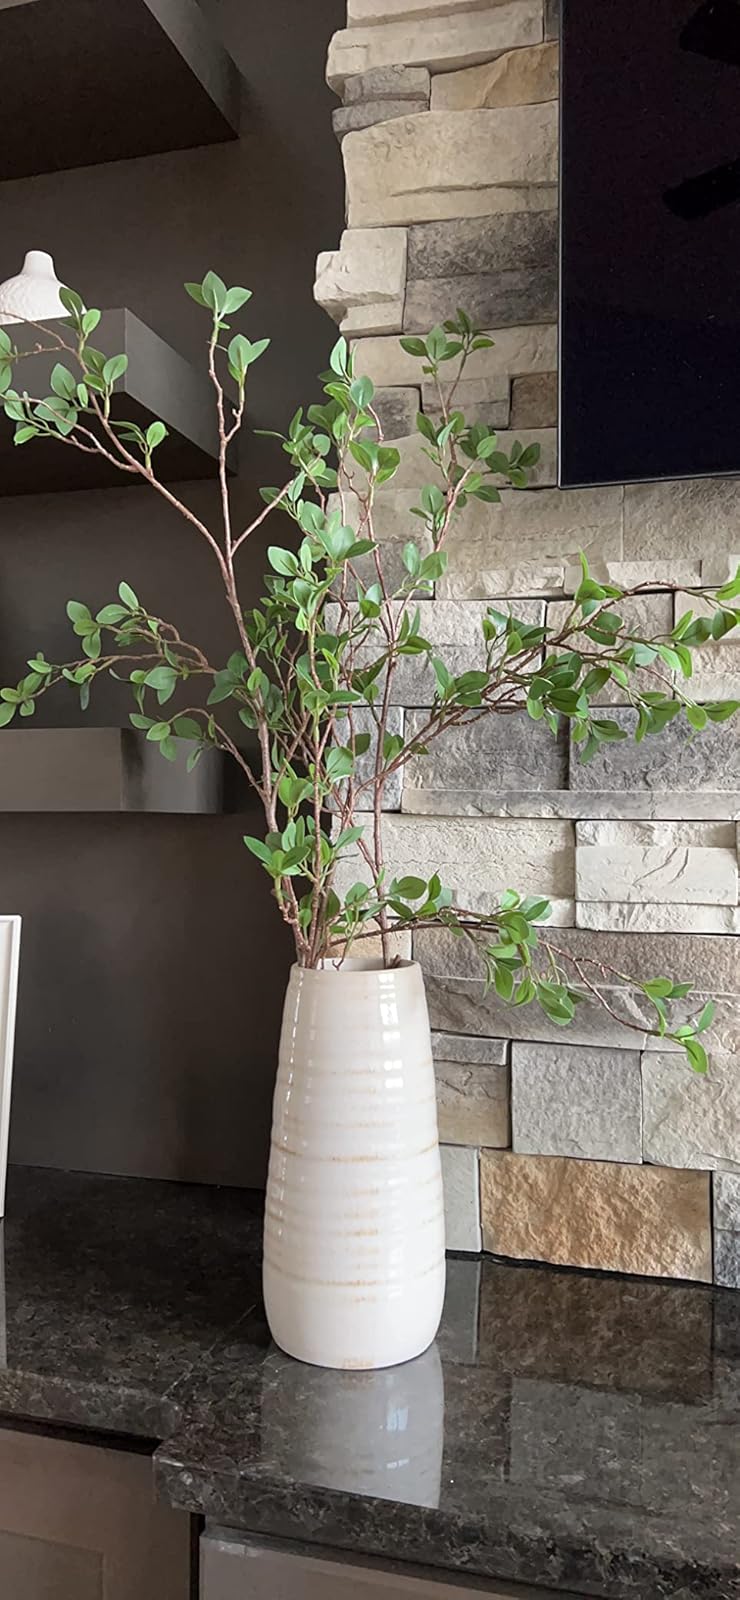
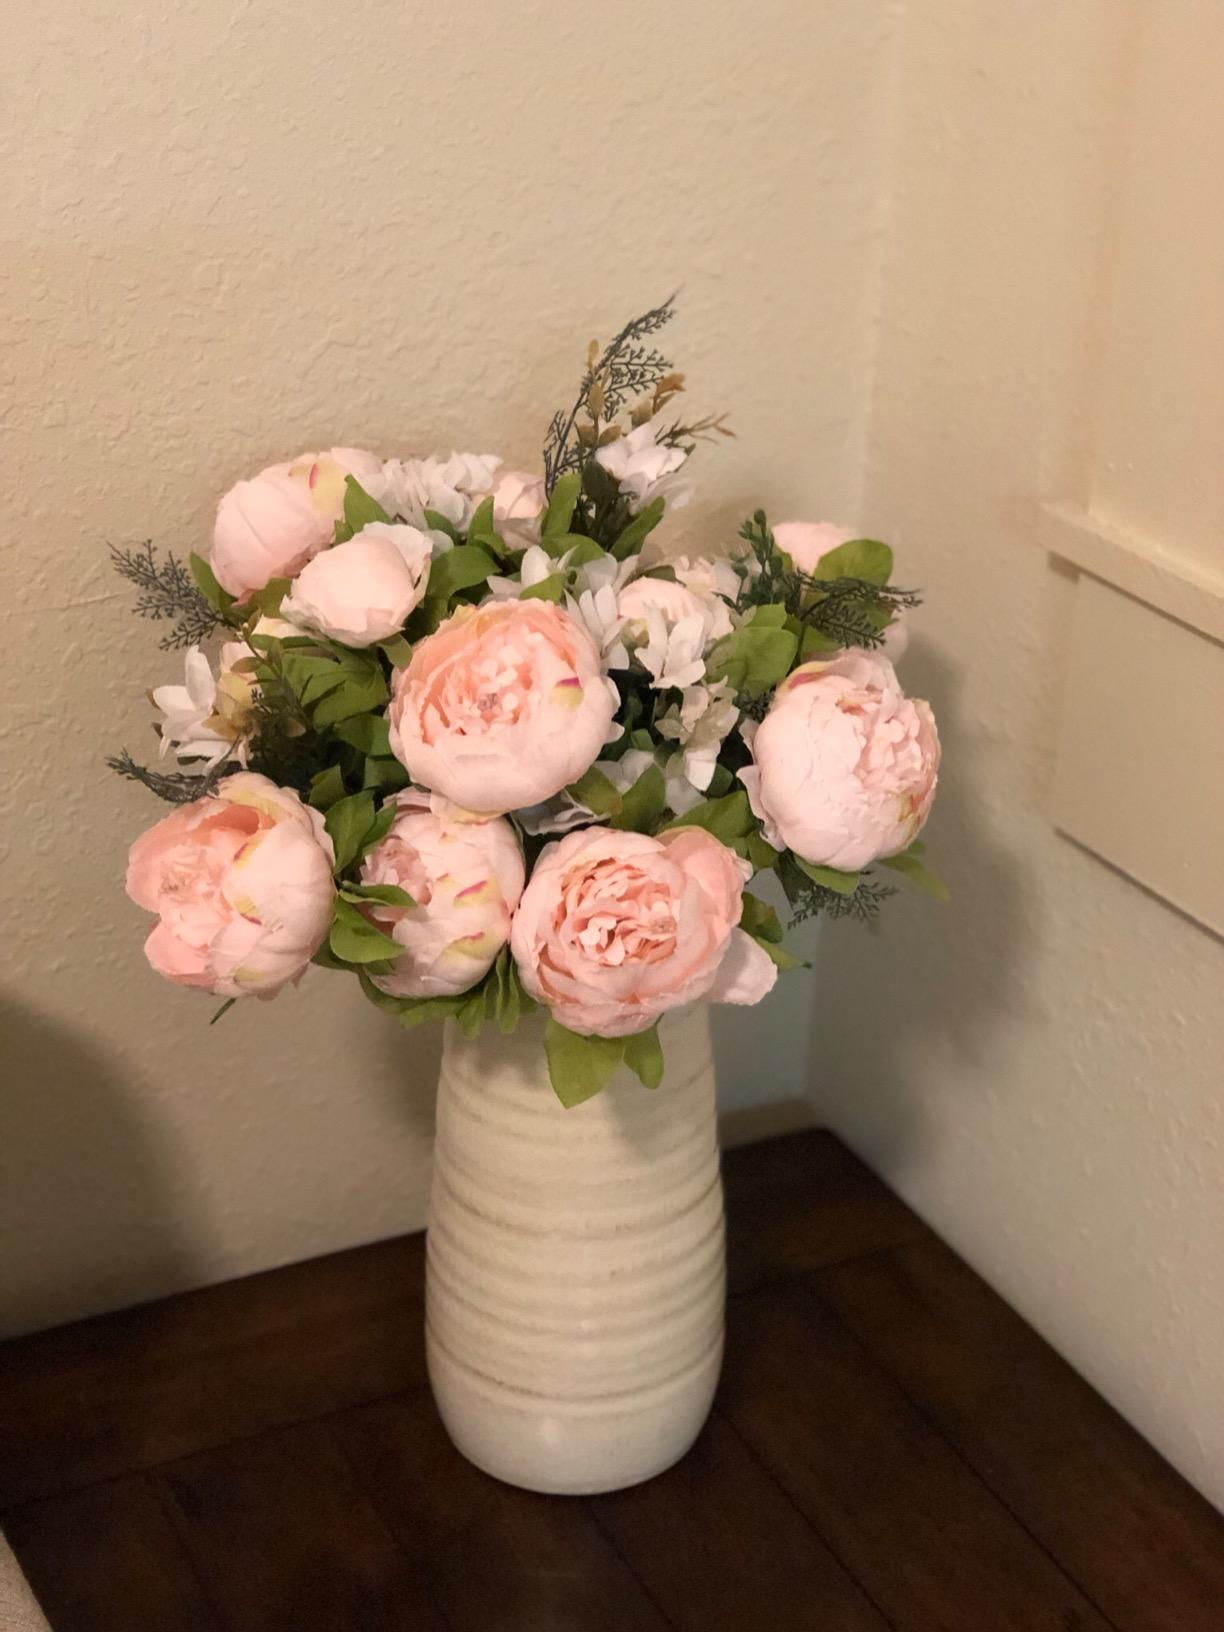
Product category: vase
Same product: yes